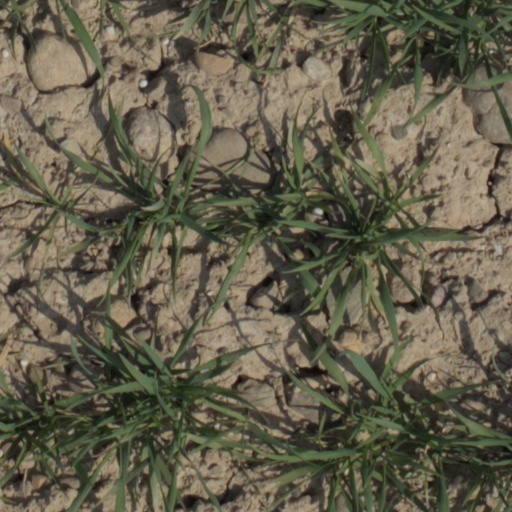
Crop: wheat